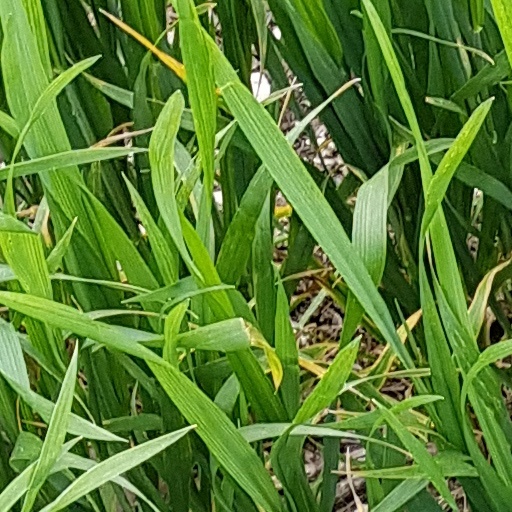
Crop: wheat